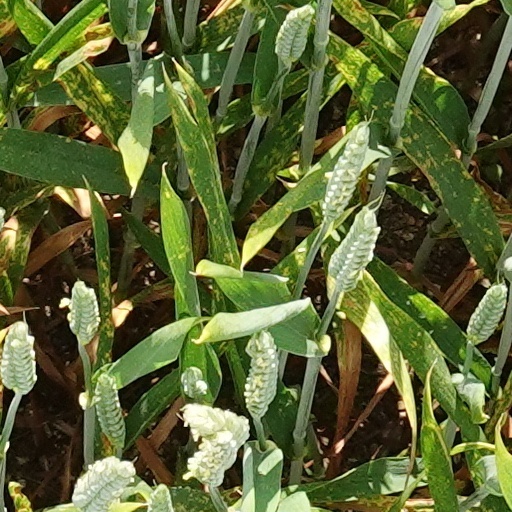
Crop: wheat